Earith Bridge railway station

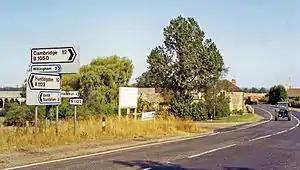
Earith Bridge station site

Earith Bridge railway station was a station in Earith, Cambridgeshire on the Ely and St Ives Railway. It was closed to regular passenger trains in 1931 but occasional excursions used it until 1958.